Imaginary (film)

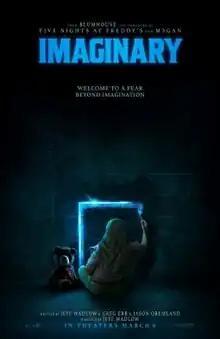
Theatrical release poster

Imaginary is a 2024 American supernatural horror film directed and produced by Jeff Wadlow and written by Wadlow and the writing team of Greg Erb and Jason Oremland. It stars DeWanda Wise, Tom Payne, Taegen Burns, Pyper Braun, and Verónica Falcón. In the film, a woman returns to her childhood home and discovers her stepdaughter's imaginary friend is more than imaginary.